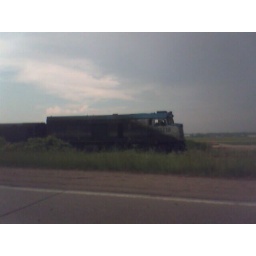
This train had hit a tanker truck 3 hours earlier. Killed the driver, and the truck exploded. Right by the airport.